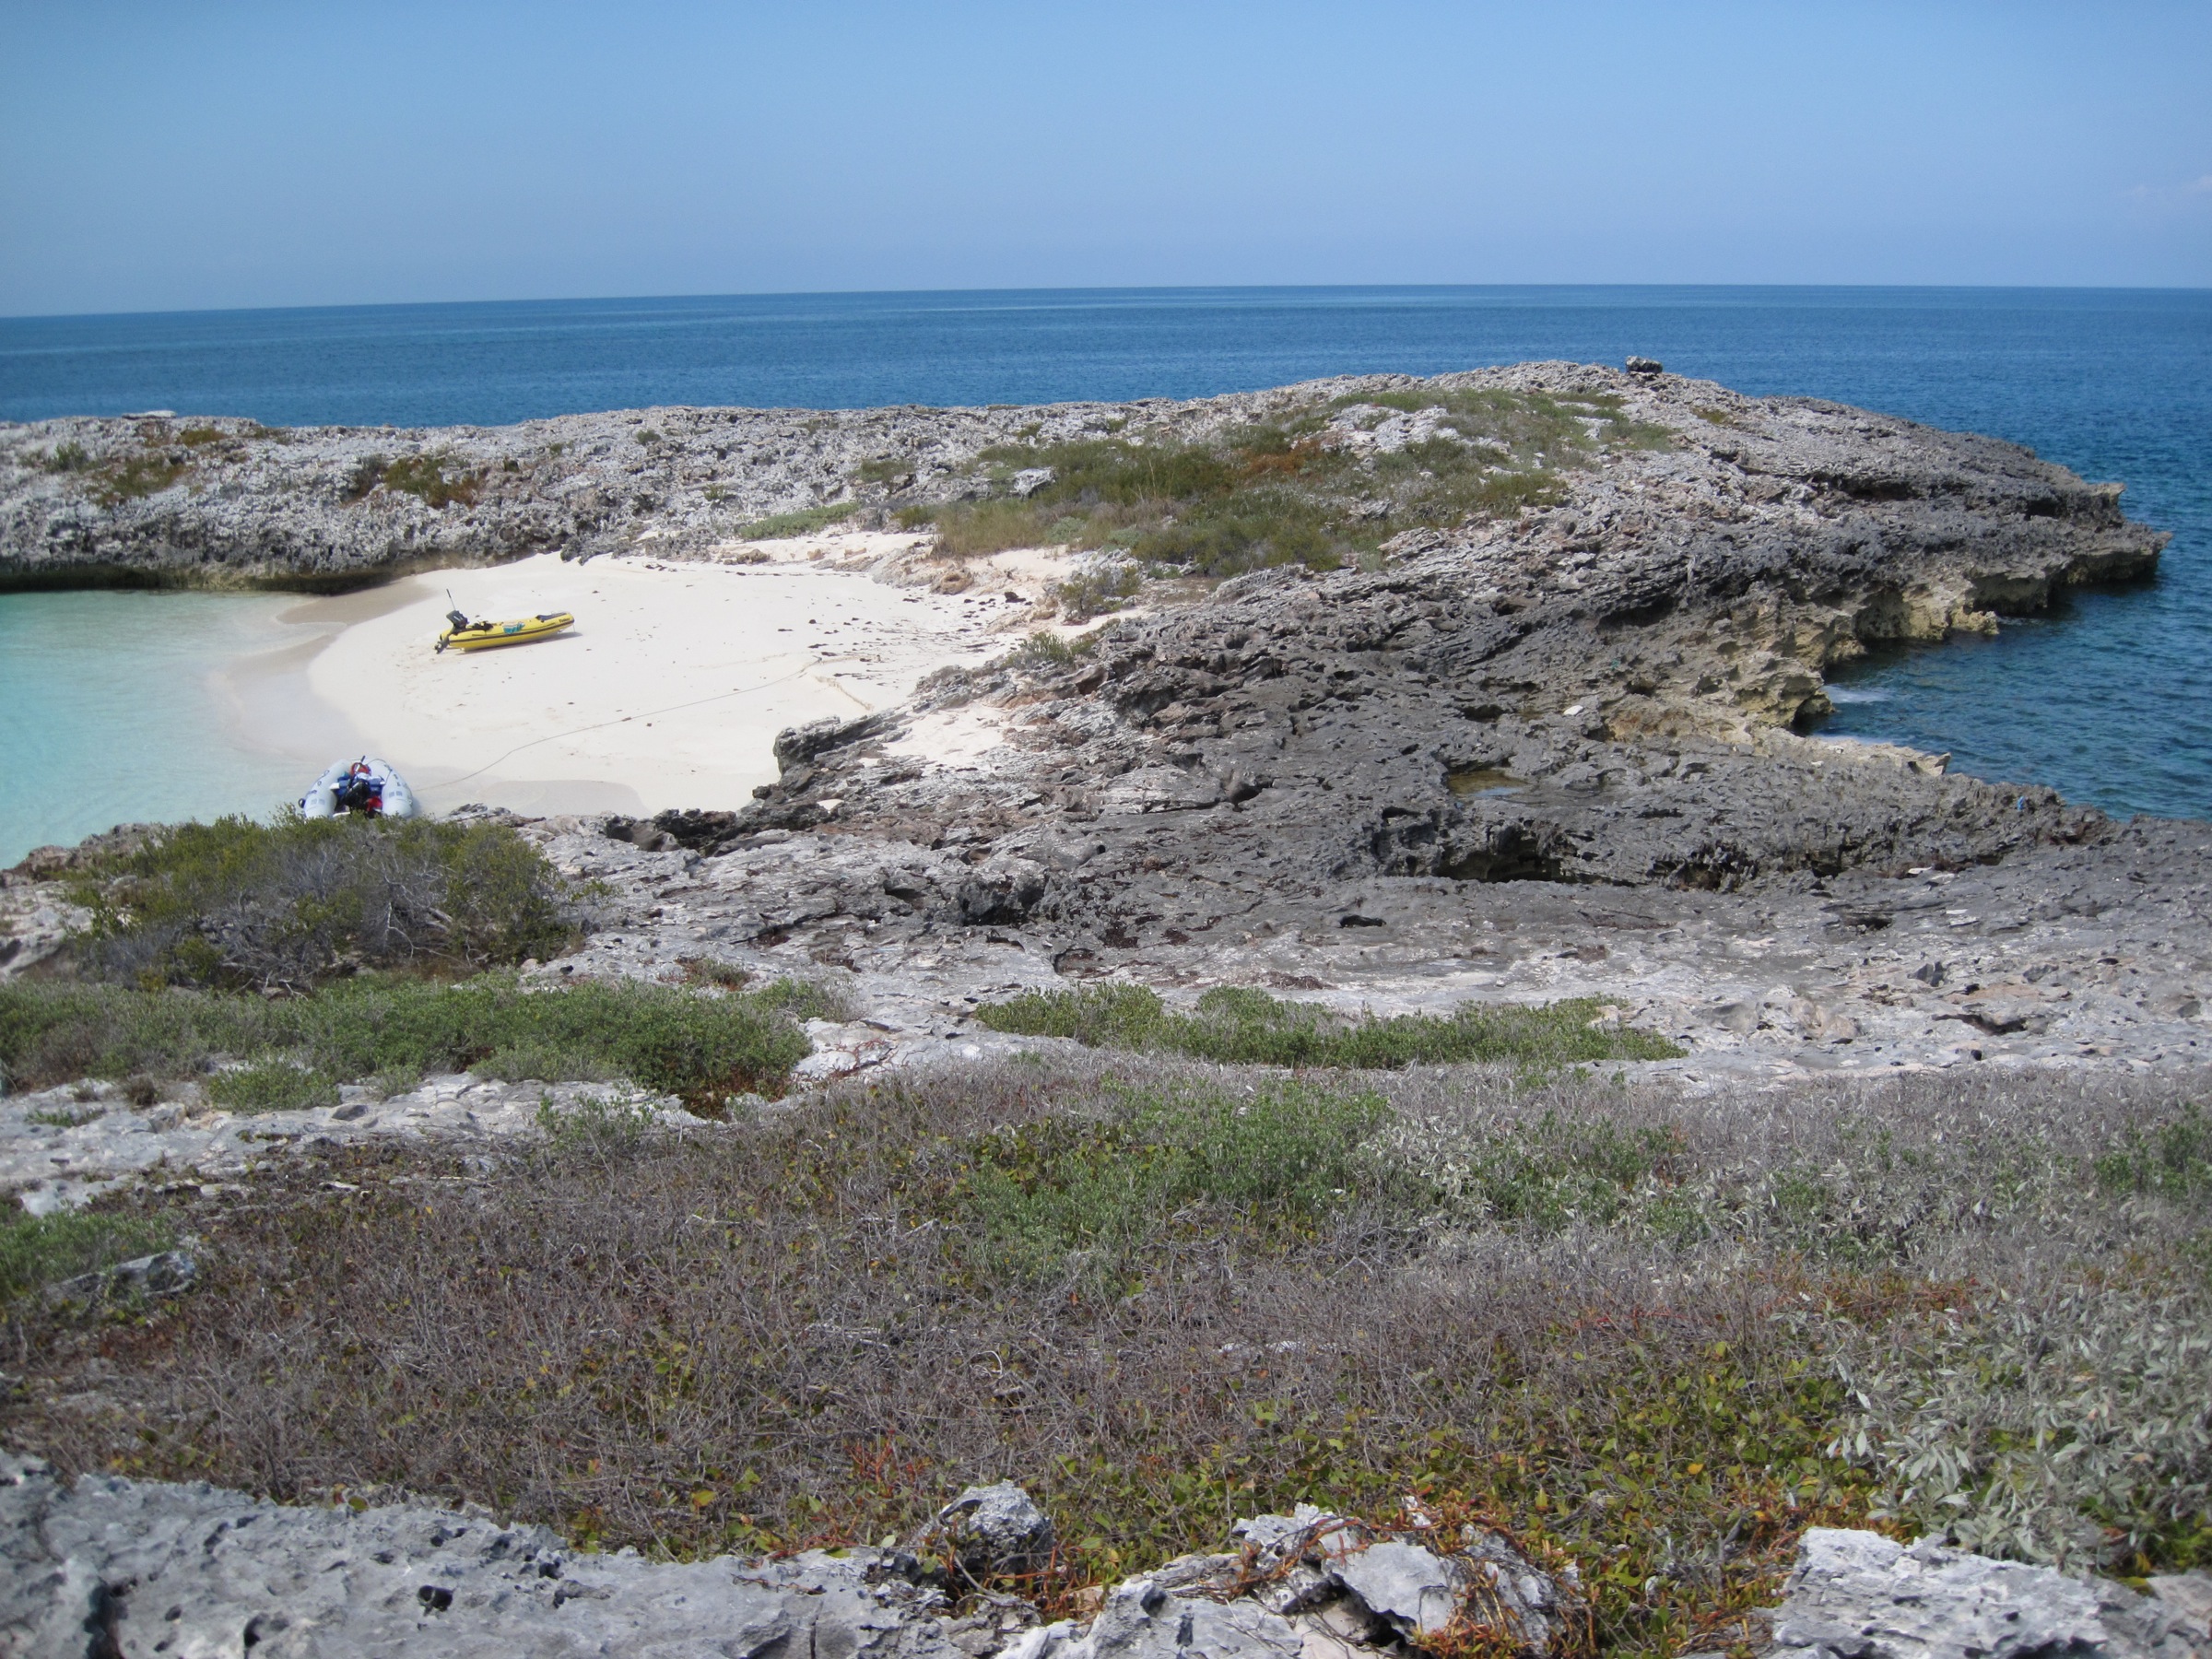
beach, sea, coast, rock, ocean, shore, wave, cliff, cove, bay, terrain, body of water, geology, bahamas, cape, landform